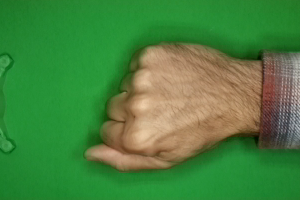
Label: rock